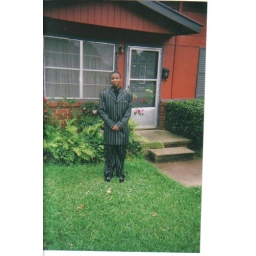
Me in my green and black suit before my father's funeral